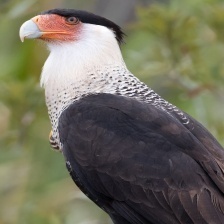
Species: CRESTED CARACARA
Scientific name: CARACARA CHERIWAY